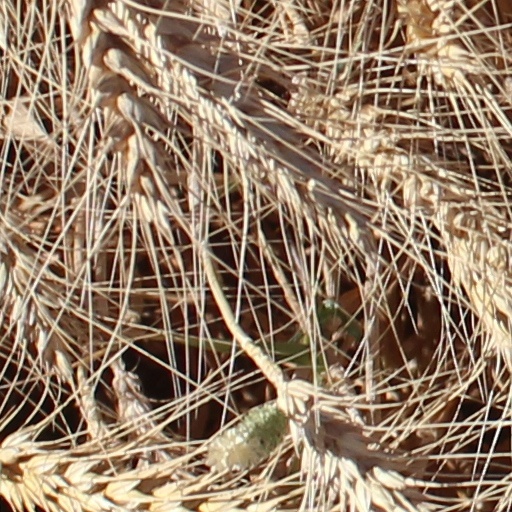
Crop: wheat